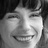
Emotion: happy